Gegharkunik Province

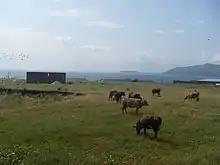
Cattle-breeding near Sevan

According to the 1989 Soviet census, the Gegharkunik Province (then part of the Vardenis, Kamo, Krasnoselsk, Martuni, and Sevan districts in 1930–1995) had a population of 230,548. 58,185 or 25.24% of which was urban, distributed into the cities of Kamo (31,234) and Sevan (26,951), and 172,363 or 74.76% were rural, distributed into the districts of Vardenis (31,282), Kamo (30,555), Krasnoselsk (16,428), Martuni (75,866), and Sevan (18,232).